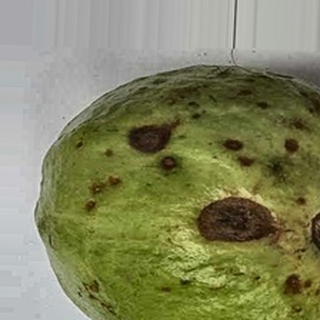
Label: guava_anthracnose